English cannon

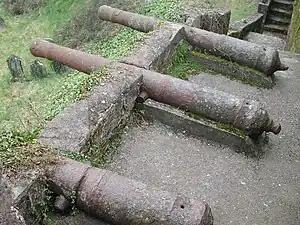
Remains of a battery of English cannon from Youghal

The first usage of cannon in Great Britain was possibly in 1327, when they were used in battle by the English against the Scots. Under the Tudors, the first forts featuring cannon batteries were built, while cannon were first used by the Tudor navy. Cannon were later used during the English Civil War for both siegework and extensively on the battlefield.